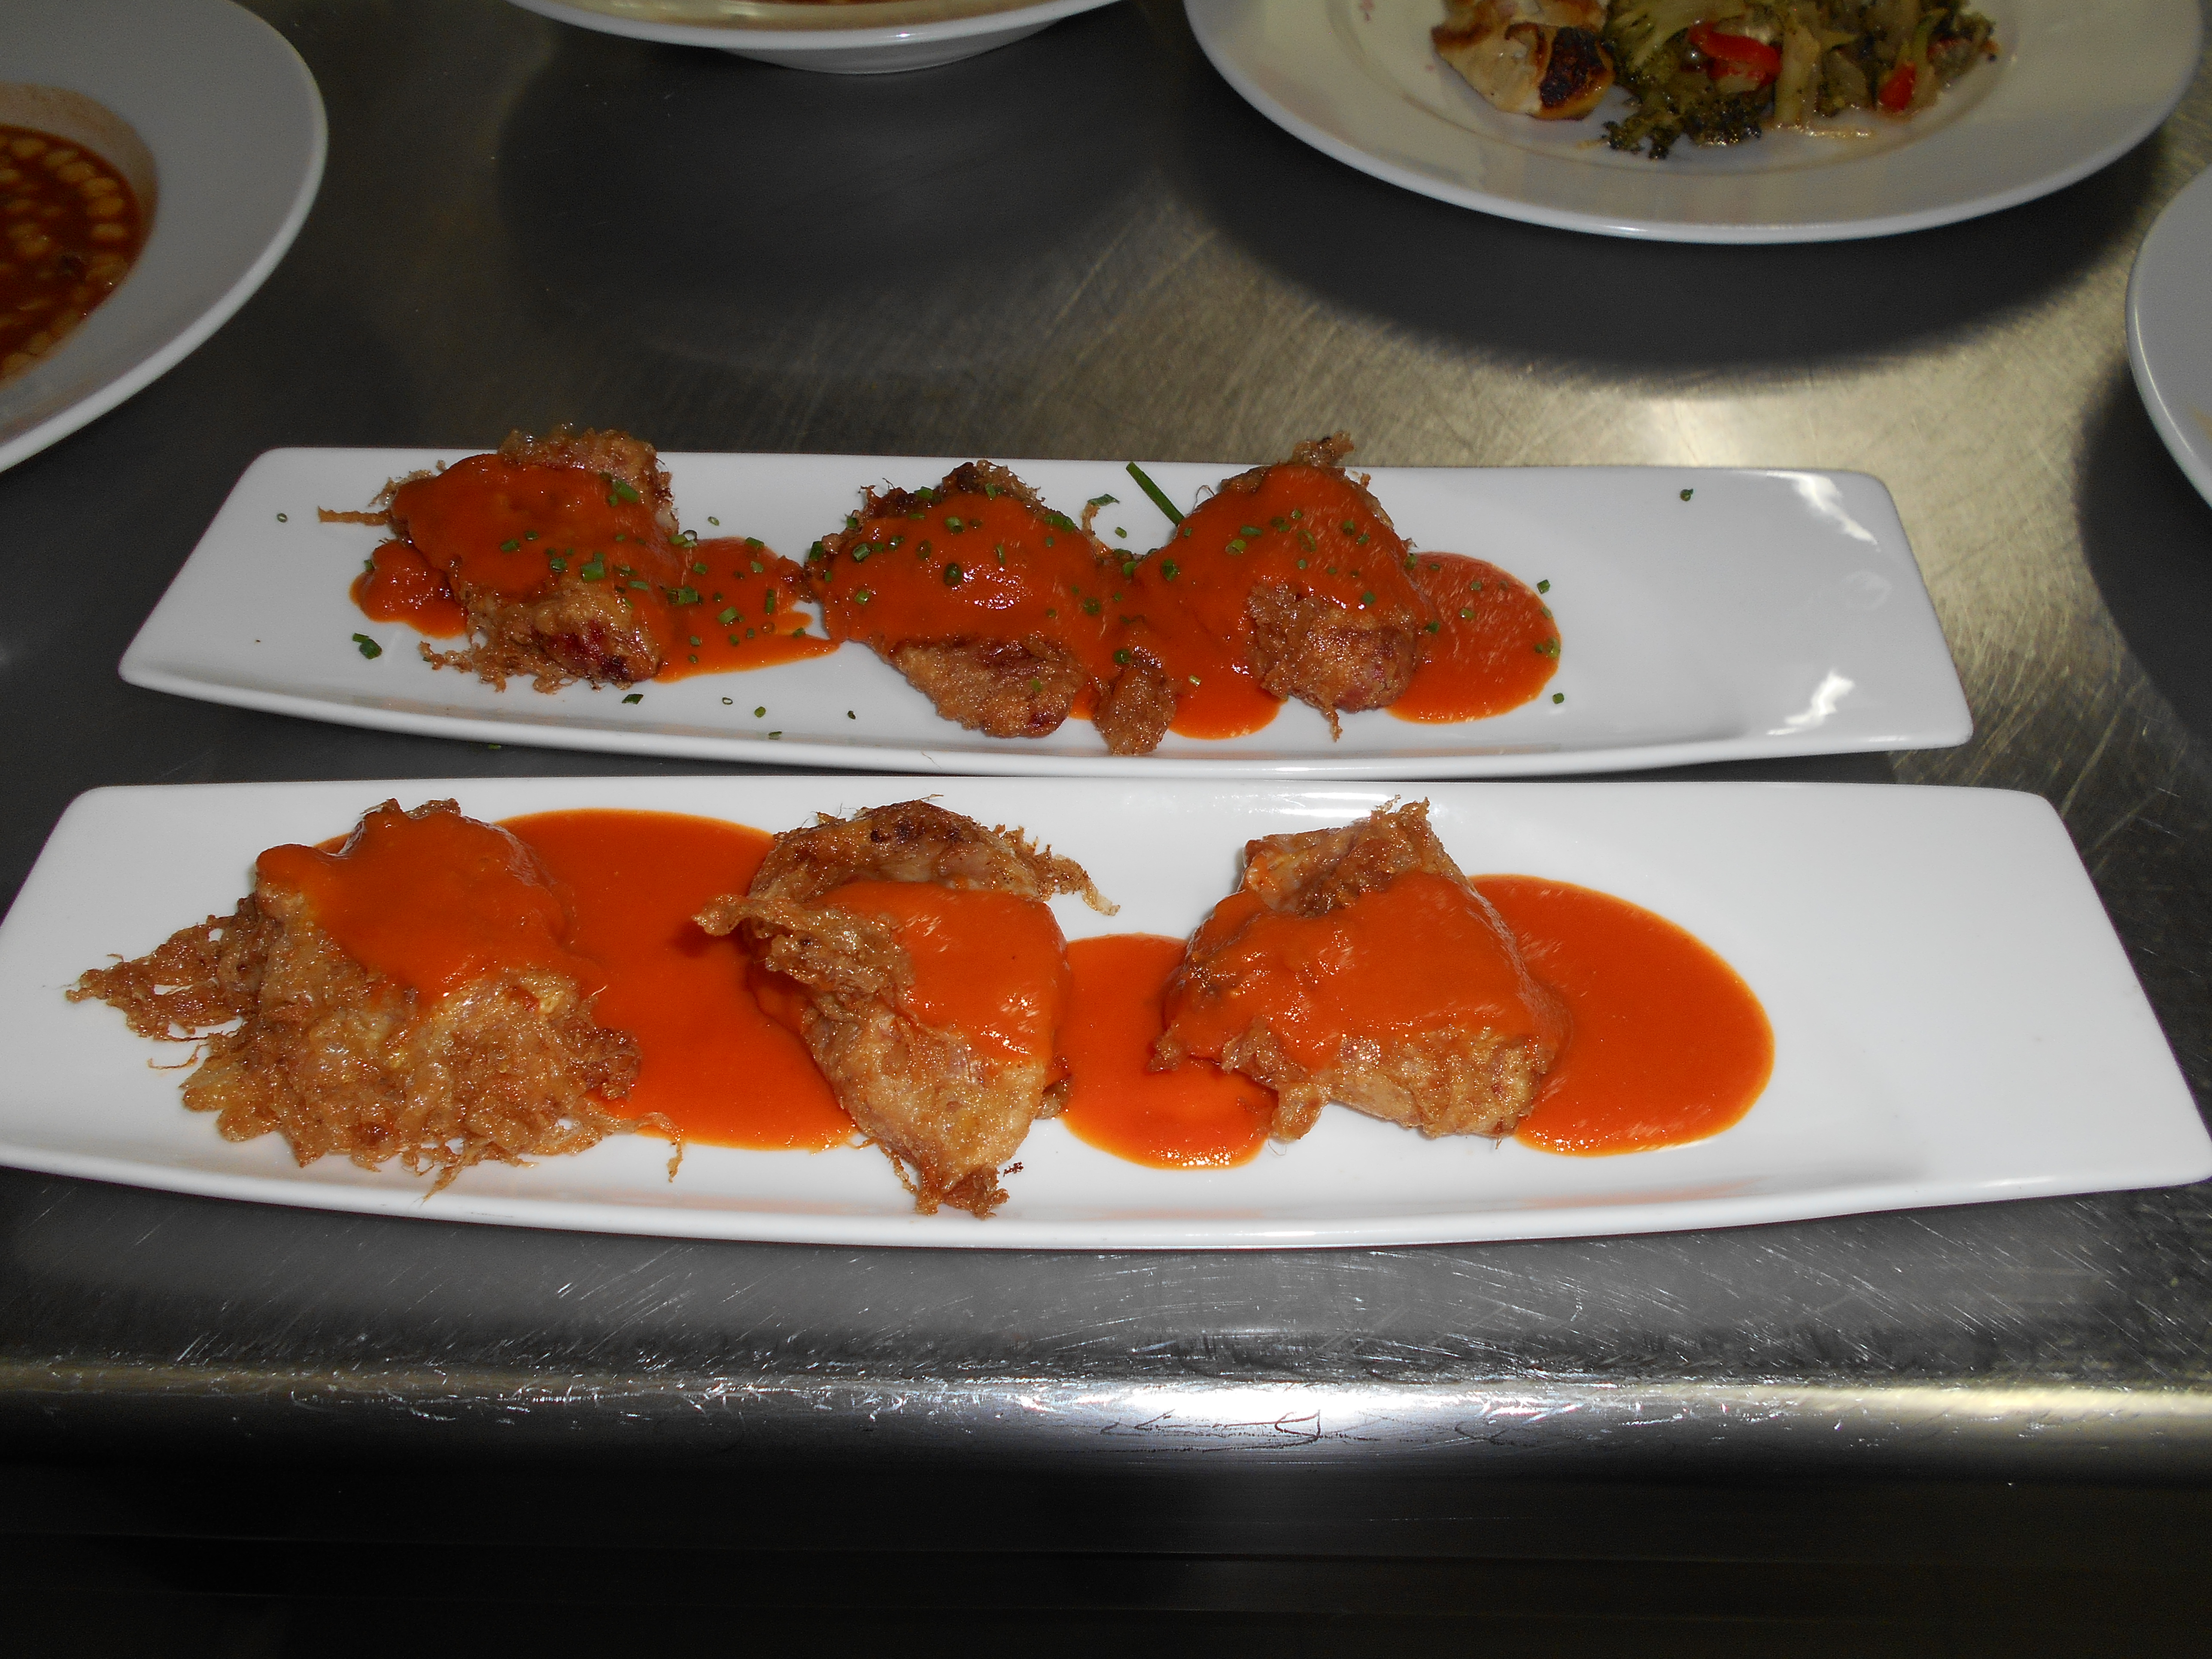
plato, restaurante, dish, food, cuisine, ingredient, la carte food, hors d oeuvre, appetizer, produce, finger food, meat, meal, recipe, brunch, tapas, pakistani cuisine, indian cuisine